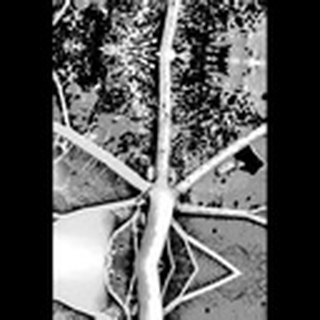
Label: cotton_aphids